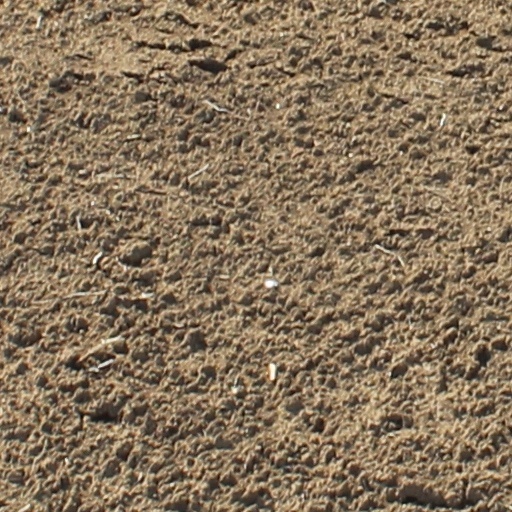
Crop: wheat